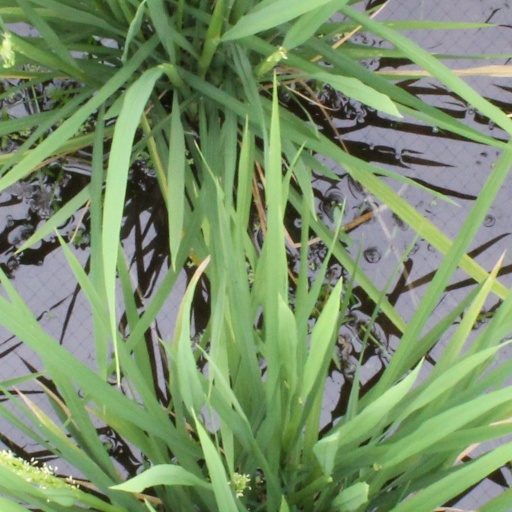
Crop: rice